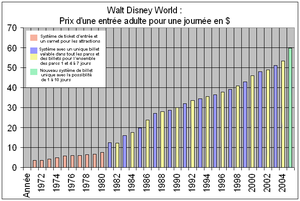
Tableau d'évolution des tarifs du Walt Disney World. sources données pour les tarifs
Walt Disney World Resort en Floride est le plus grand complexe de loisirs de Walt Disney Parks and Resorts filiale de la Walt Disney Company. Il est situé à environ 30 kilomètres au sud-ouest d'Orlando, ville qui accueille depuis de nombreux parcs d'attractions concurrents tel que Universal Orlando Resort et SeaWorld. Le complexe de Disney regroupe plusieurs parcs de loisirs, de nombreux hôtels et tous les services associés. C'est une vraie ville fondée sur le tourisme et façonnée par ce que Walt Disney puis l'entreprise Disney ont appelé la magie Disney.